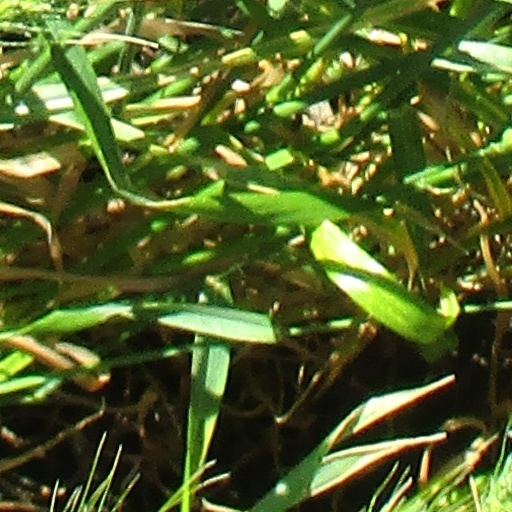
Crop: wheat